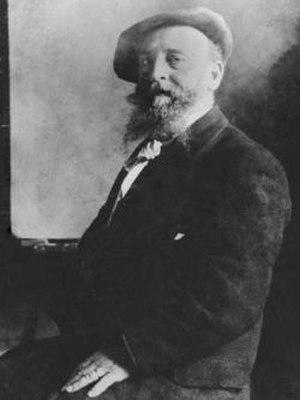
Alfred Sisley, né le 30 octobre 1839 à Paris et mort le 29 janvier 1899 à Moret-sur-Loing, est un artiste peintre et graveur anglais, rattaché au mouvement impressionniste et vivant et travaillant en France.